Cowpox

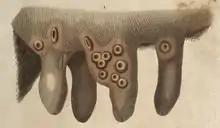
Cowpox (variola vaccina) pustules on a cow's udder

In the years from 1770 to 1790, at least six people who had contact with a cow had independently tested the possibility of using the cowpox vaccine as an immunization for smallpox in humans. Among them were the English farmer Benjamin Jesty, in Dorset in 1774 and the German teacher Peter Plett in 1791. Jesty inoculated his wife and two young sons with cowpox, in a successful effort to immunize them to smallpox, an epidemic of which had arisen in their town. His patients who had contracted and recovered from the similar but milder cowpox (mainly milkmaids), seemed to be immune not only to further cases of cowpox, but also to smallpox. By scratching the fluid from cowpox lesions into the skin of healthy individuals, he was able to immunize those people against smallpox.